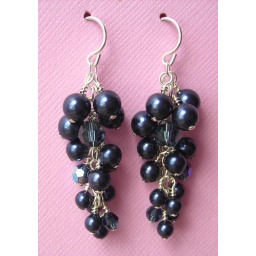
deep blue swarovski pearls accented by swarovski crystals and dangled from sterling silver chain